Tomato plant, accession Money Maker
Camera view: vertical (180 deg); turntable rotation: 150 degrees
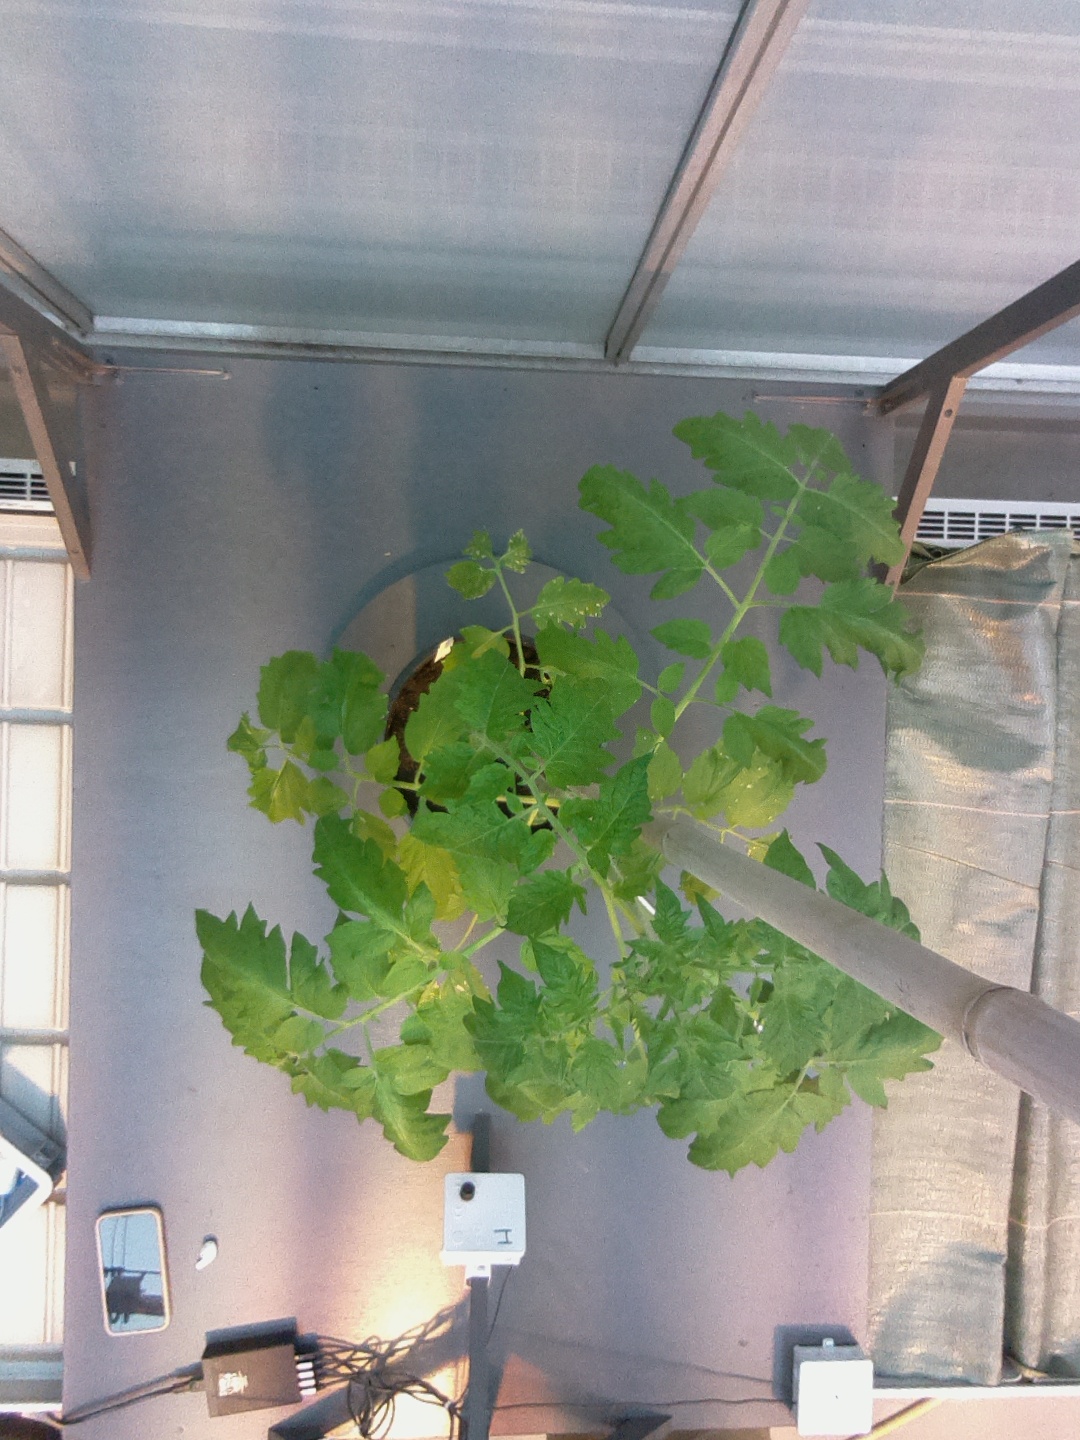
BBCH growth stage 53: 3 inflorescences visible